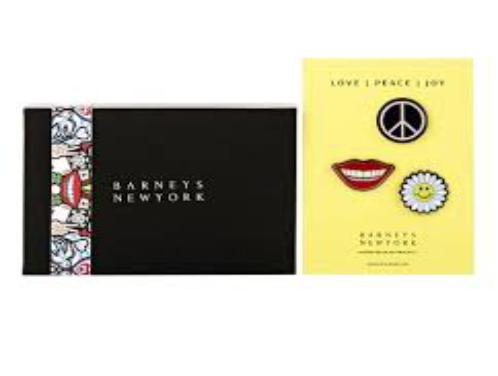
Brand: Barneys New York
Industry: Clothes